Colonel Chabert (1943 film)

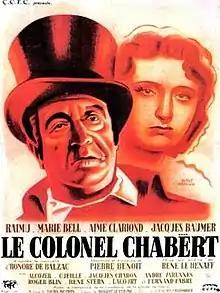
Theatrical release poster

Colonel Chabert is a 1943 French drama film directed by René Le Hénaff, starring Raimu, Marie Bell, Aimé Clariond and Jacques Baumer. It tells the story of a French officer who is assumed dead during the Napoleonic Wars, but returns ten years later to a very different France, both on a political and personal level. The film is based on the novel "Colonel Chabert" by Honoré de Balzac. James Travers has written, "This superlative adaptation of Balzac's great novel was one of a number of prestigious film productions made under the Occupation (1940–1944)."